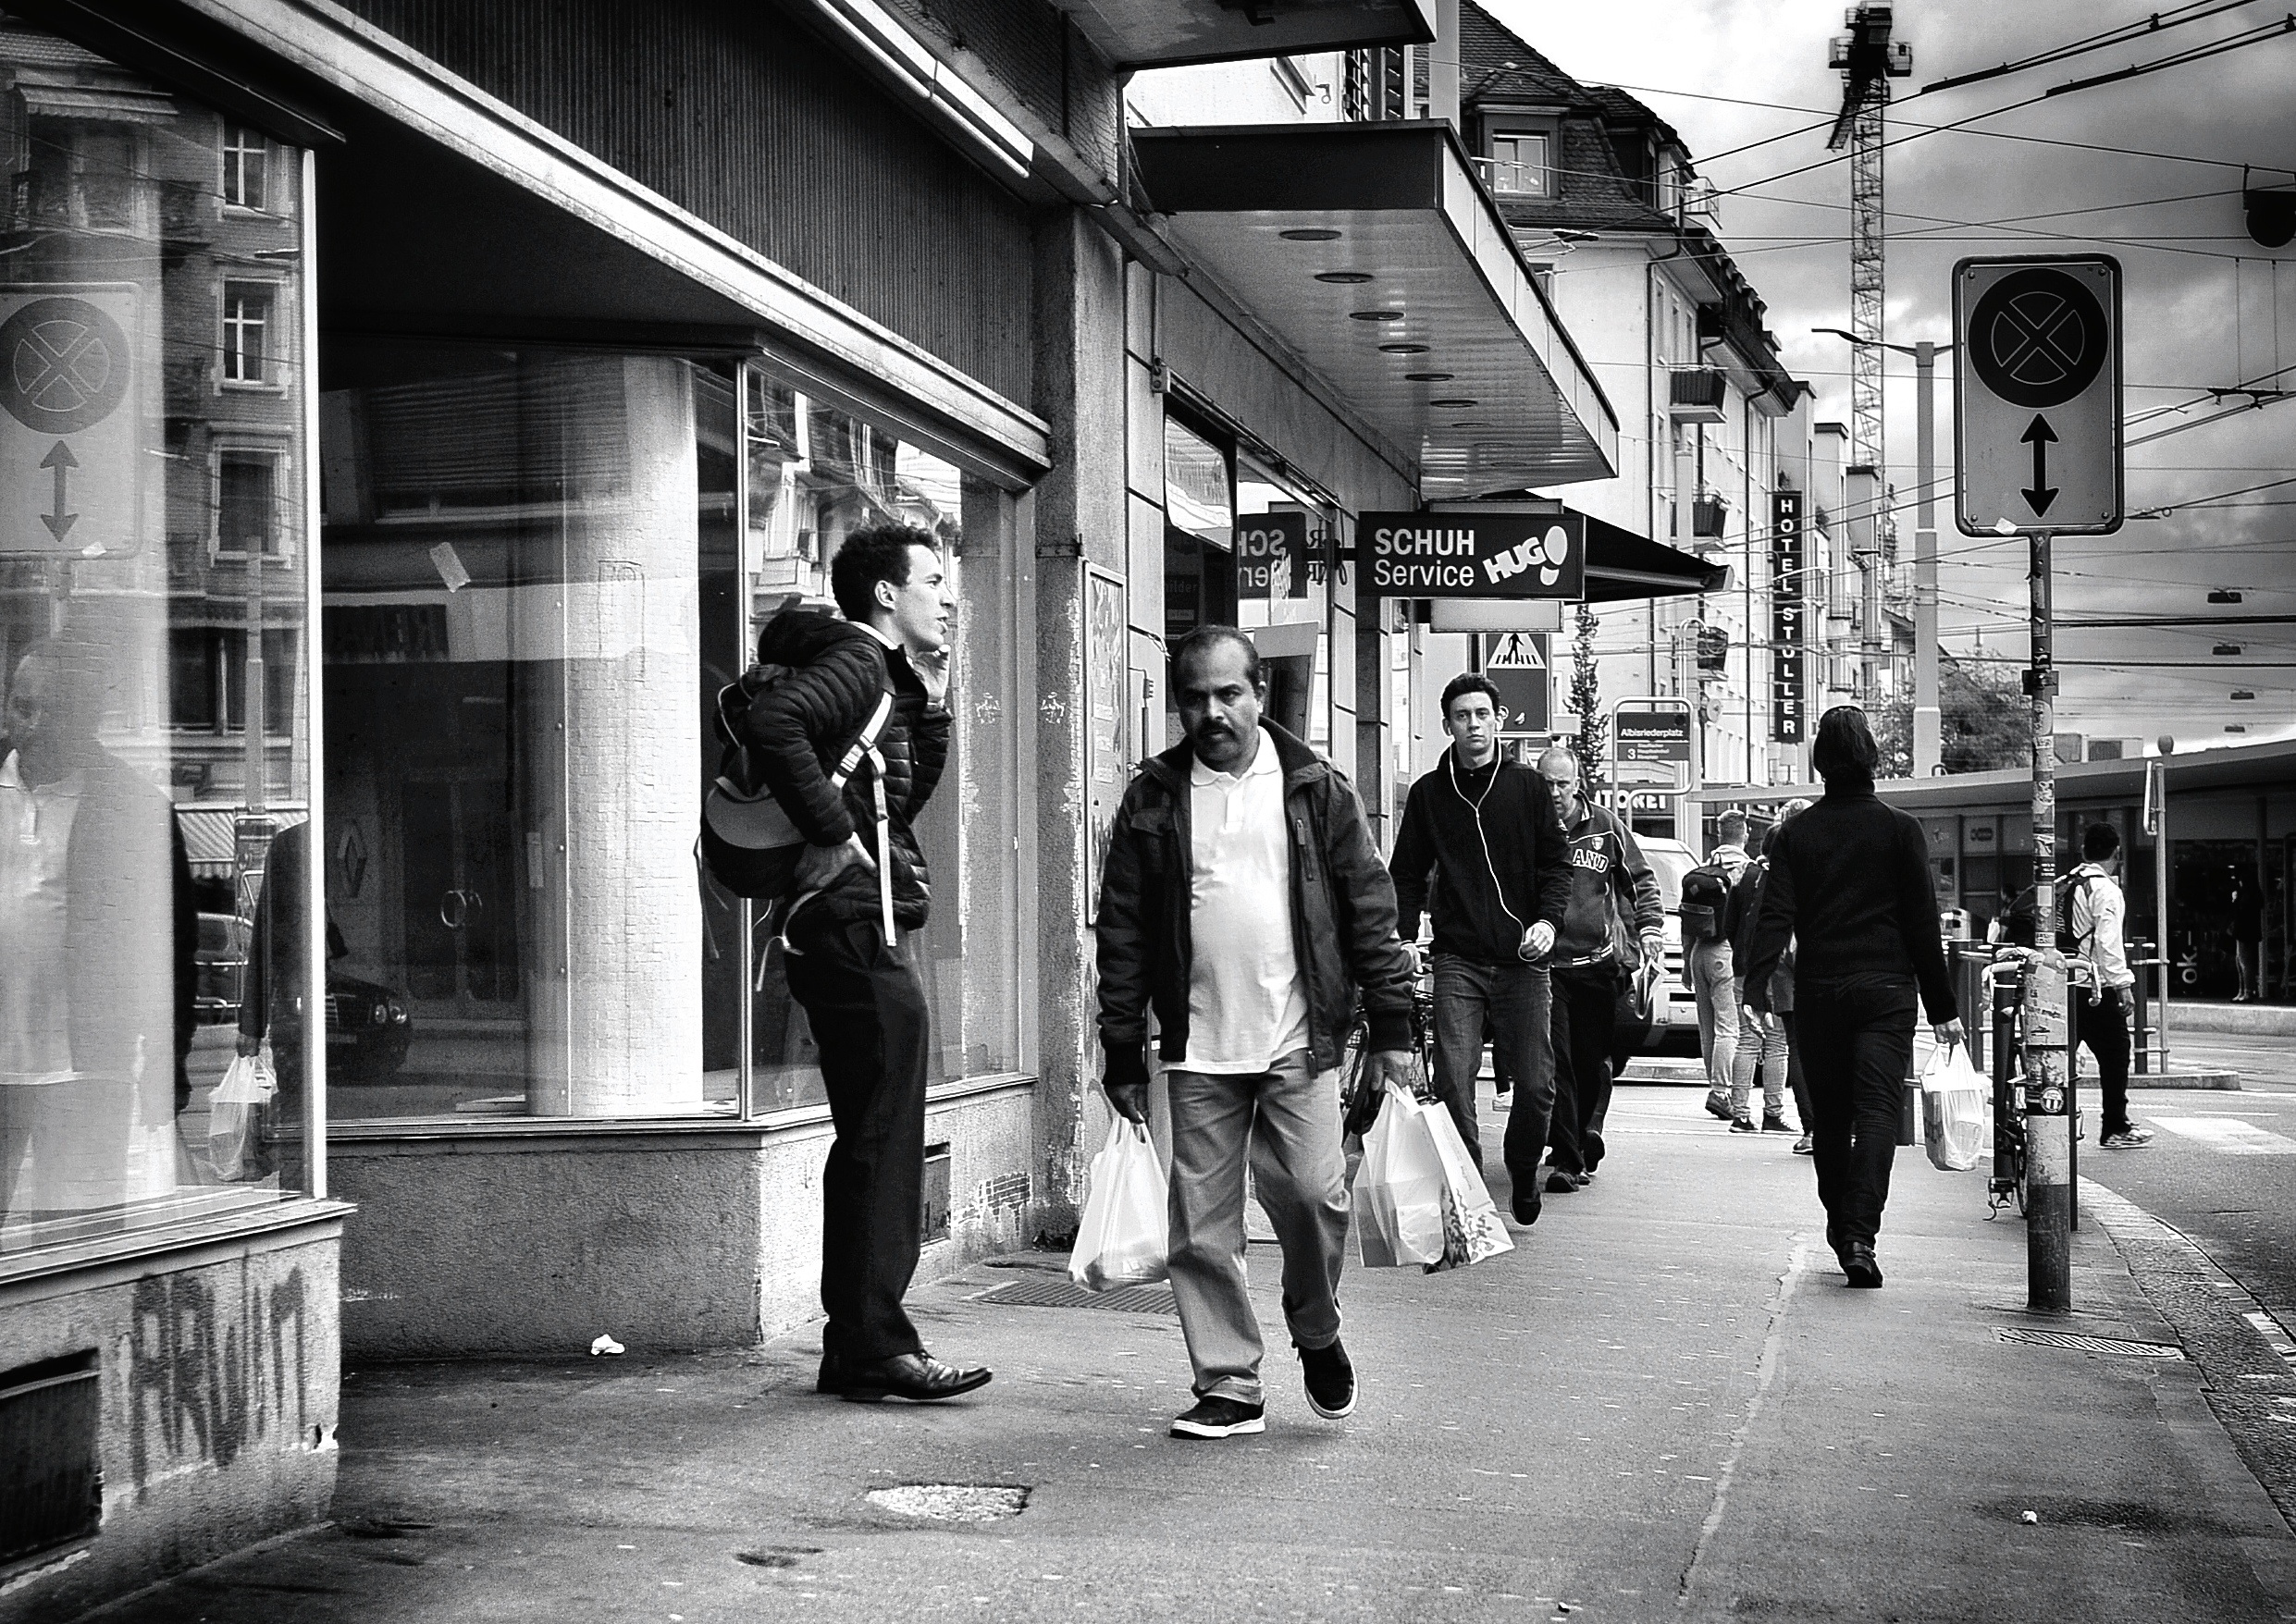
pedestrian, black and white, people, road, white, street, photography, city, urban, transport, nikon, black, monochrome, flickr, bw, 2016, infrastructure, photograph, snapshot, ch, schweiz, switzerland, strasse, zurich, blancoynegro, streetphoto, snapseed, schwarzundweiss, streetscene, menschen, feierabend, passanten, stadtleben, streetpix, thomas8047, onthestreets, iamnikon, d300s, blackandwithe, stadtansichten, streetphotographer, zrigrafien, streetartstreetlife, hofmanntmecom, zrichstreets, 175528, strassencene, stadtzrich, closingtime, heimweg, albisriederplatz, urban area, monochrome photography, film noir